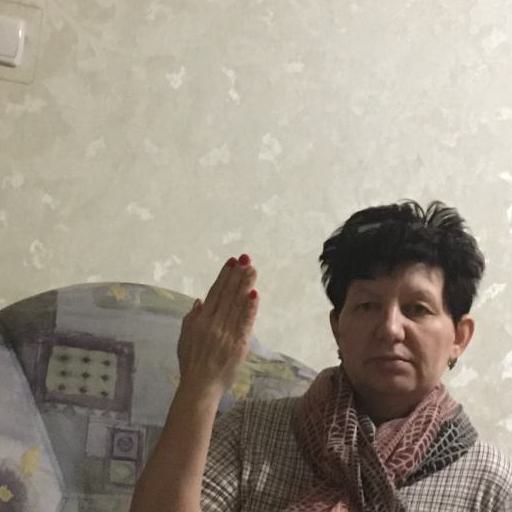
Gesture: stop_inverted